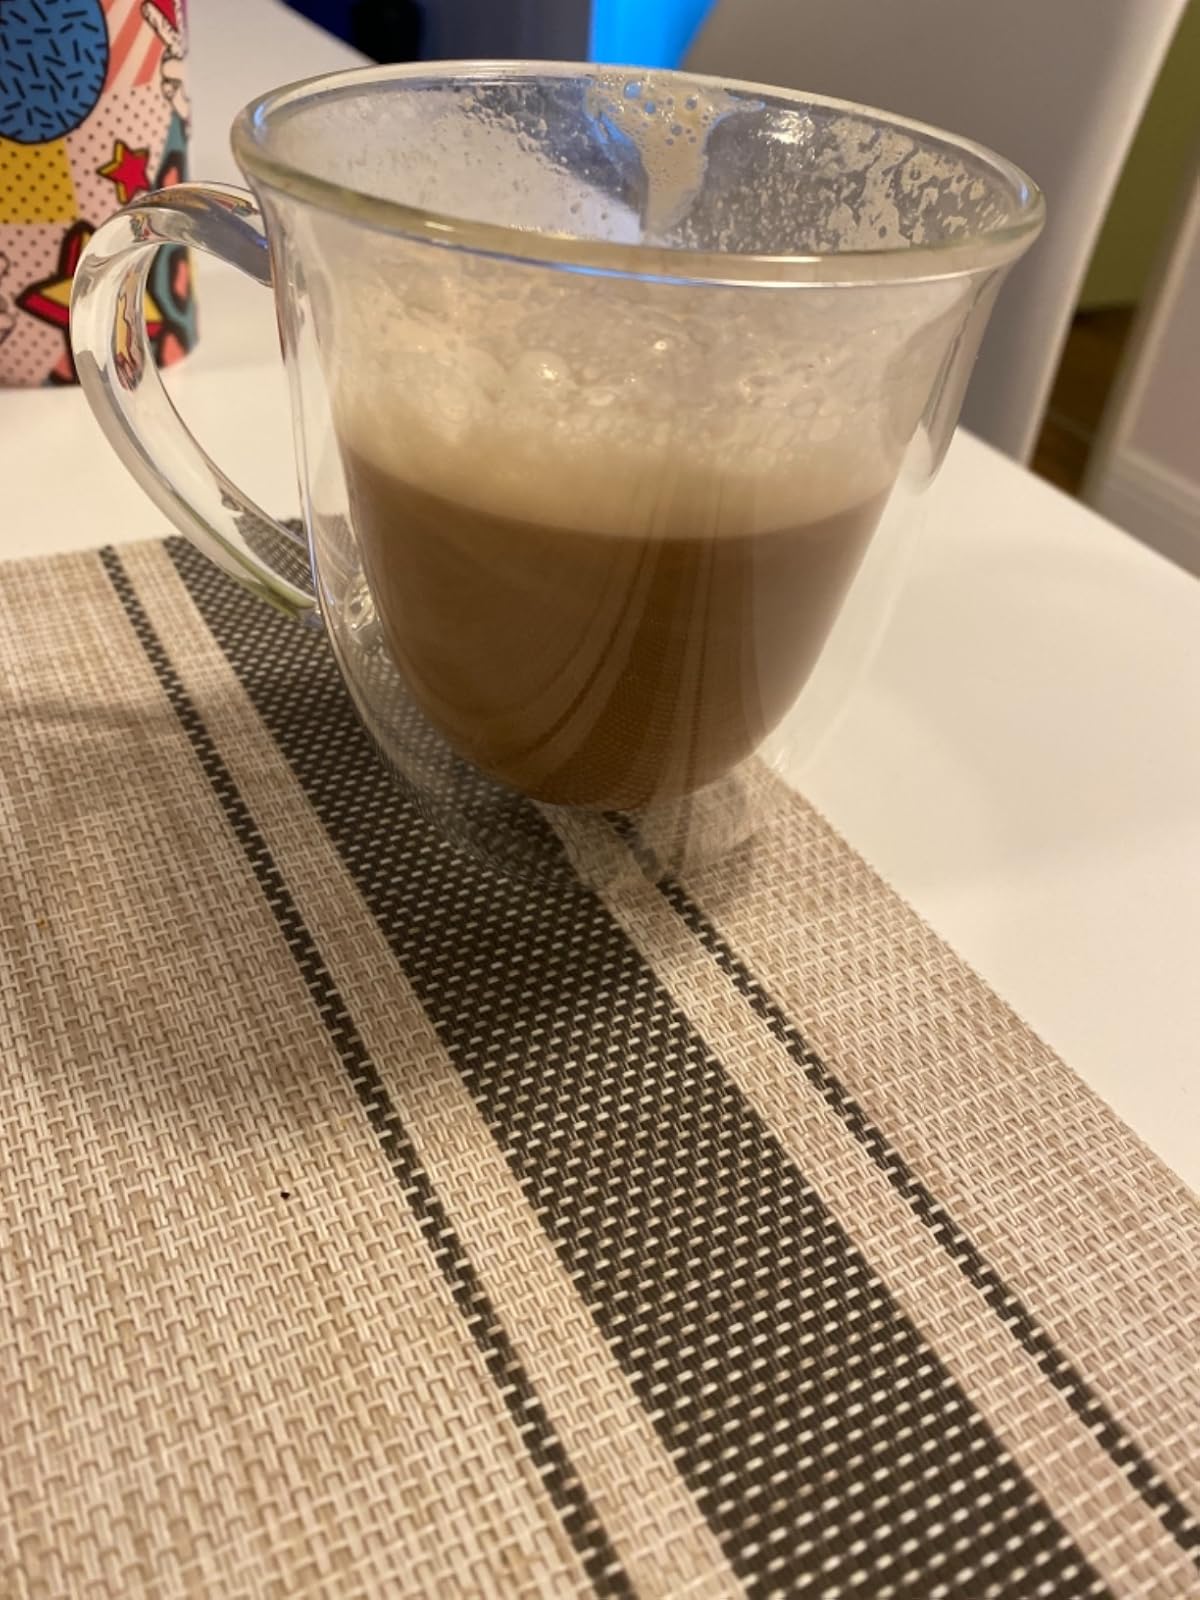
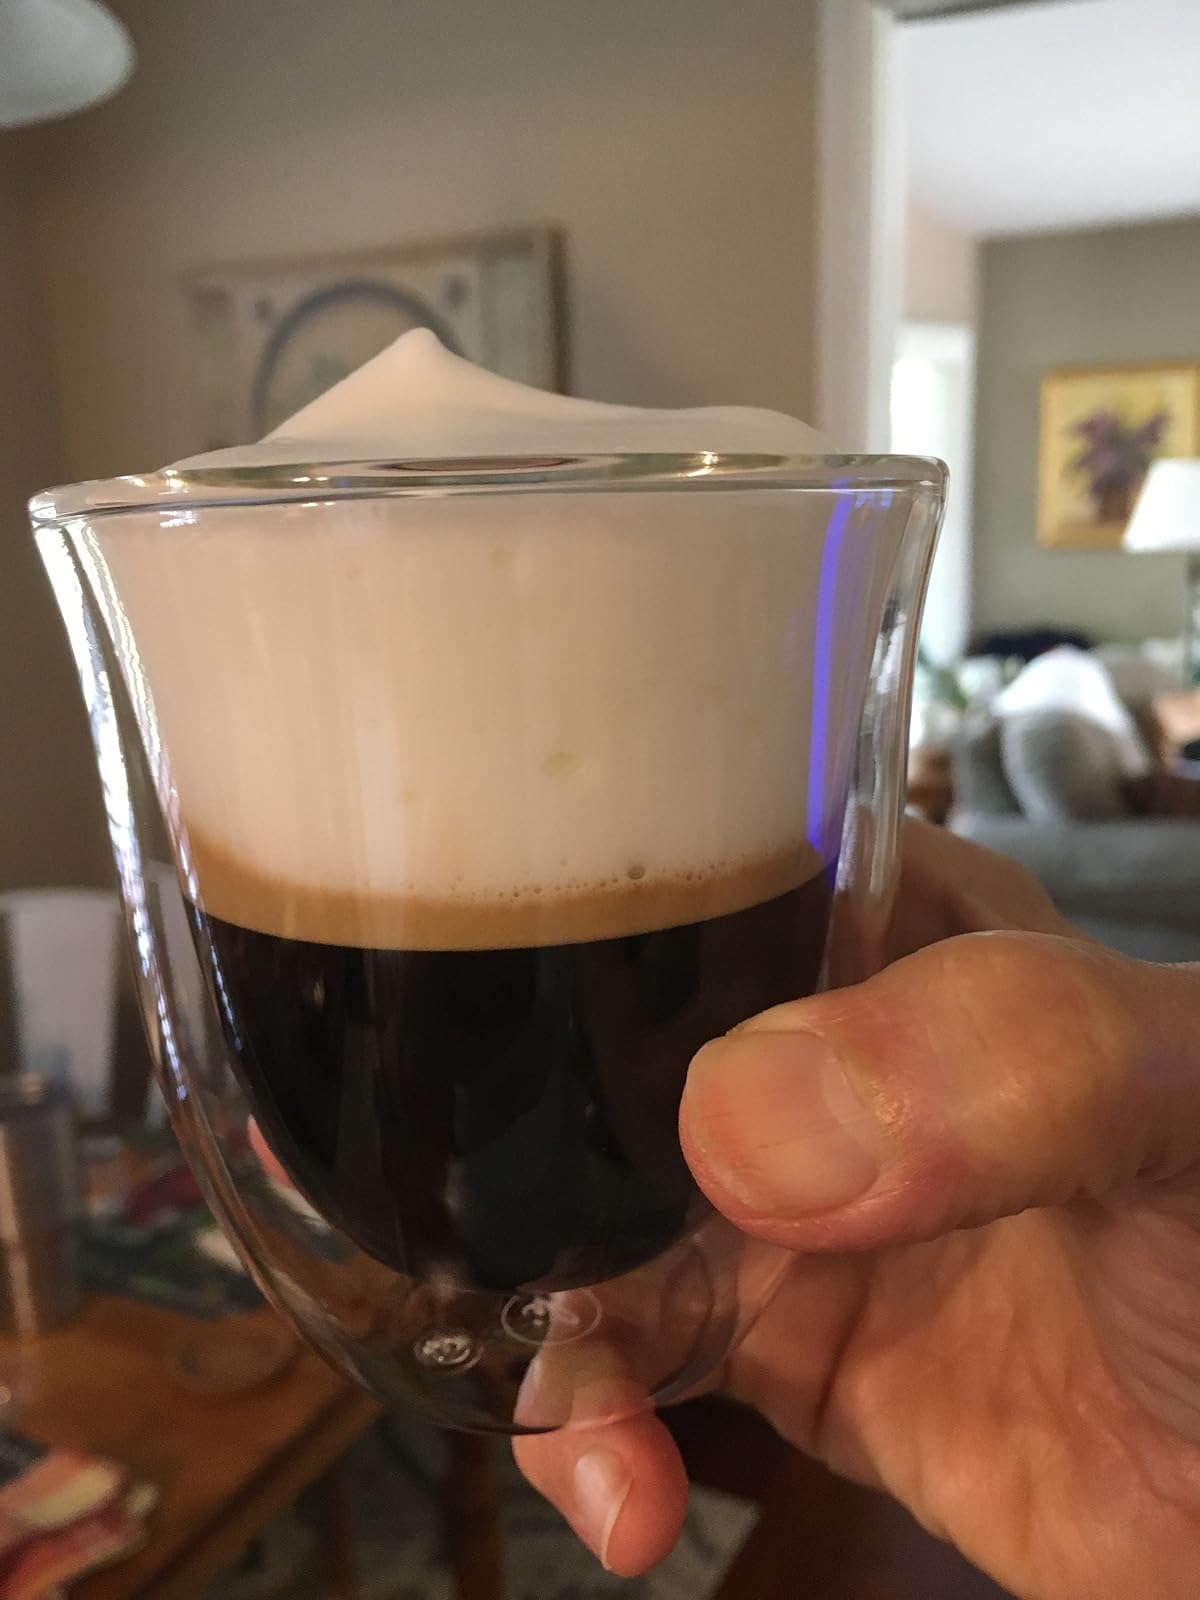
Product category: items_mug
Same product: no